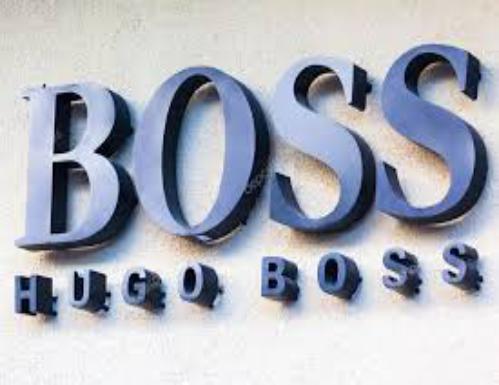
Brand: Hugo Boss
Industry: Clothes